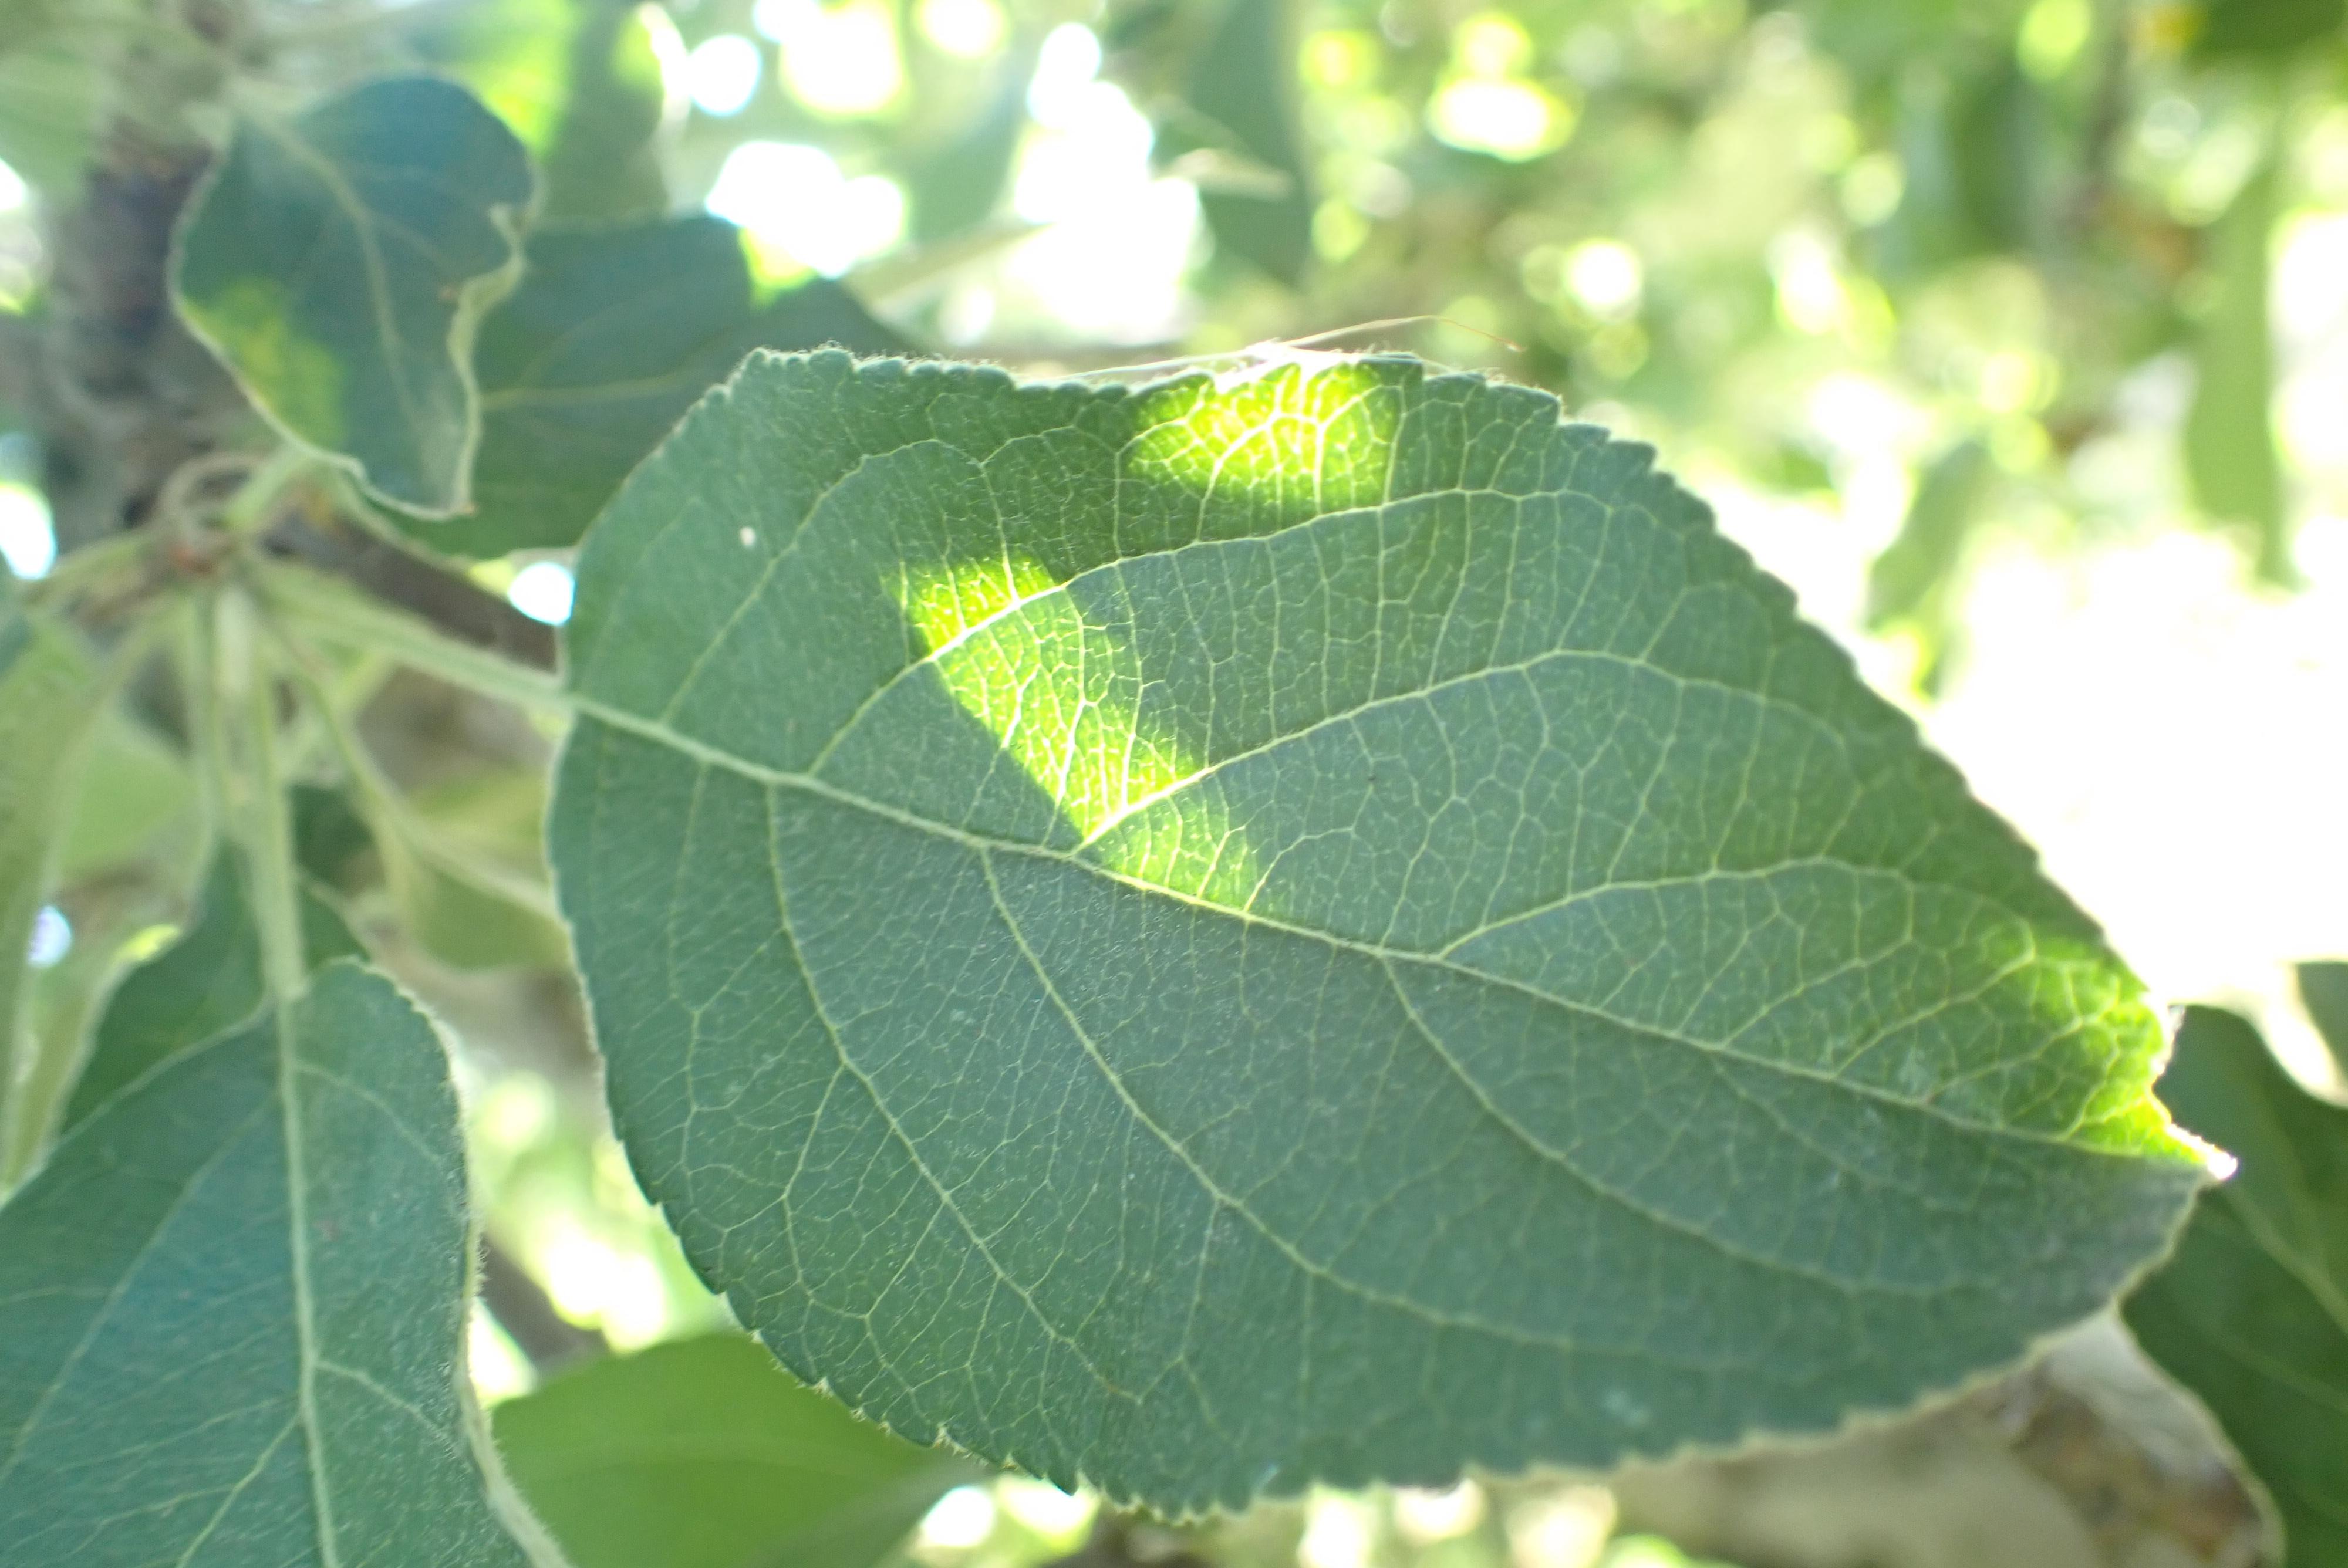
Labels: healthy